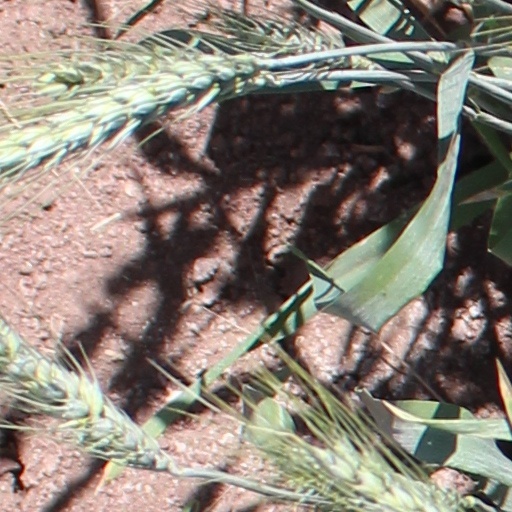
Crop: wheat